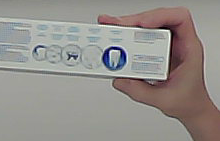
Product: sensodyne_toothpaste